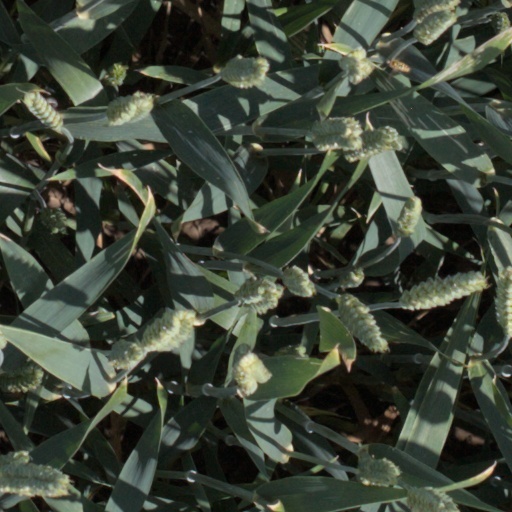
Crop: wheat